Michael Watt (philanthropist)

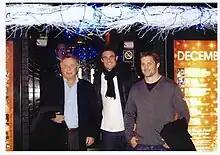
Watt with Dan Carter and Richie McCaw at Ronnie Scott's

In 2000, he donated to Brisbane-based Brothers Rugby Club "saving them from collapse", and subsequently is referred to as "club savior".